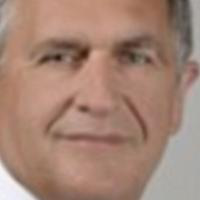
Age group: age 56-65